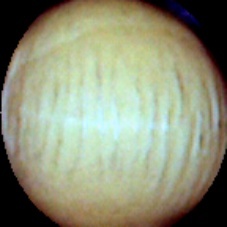
Label: Intact